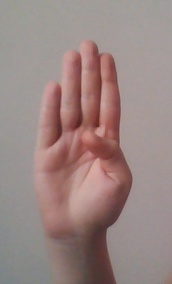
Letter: kaaf